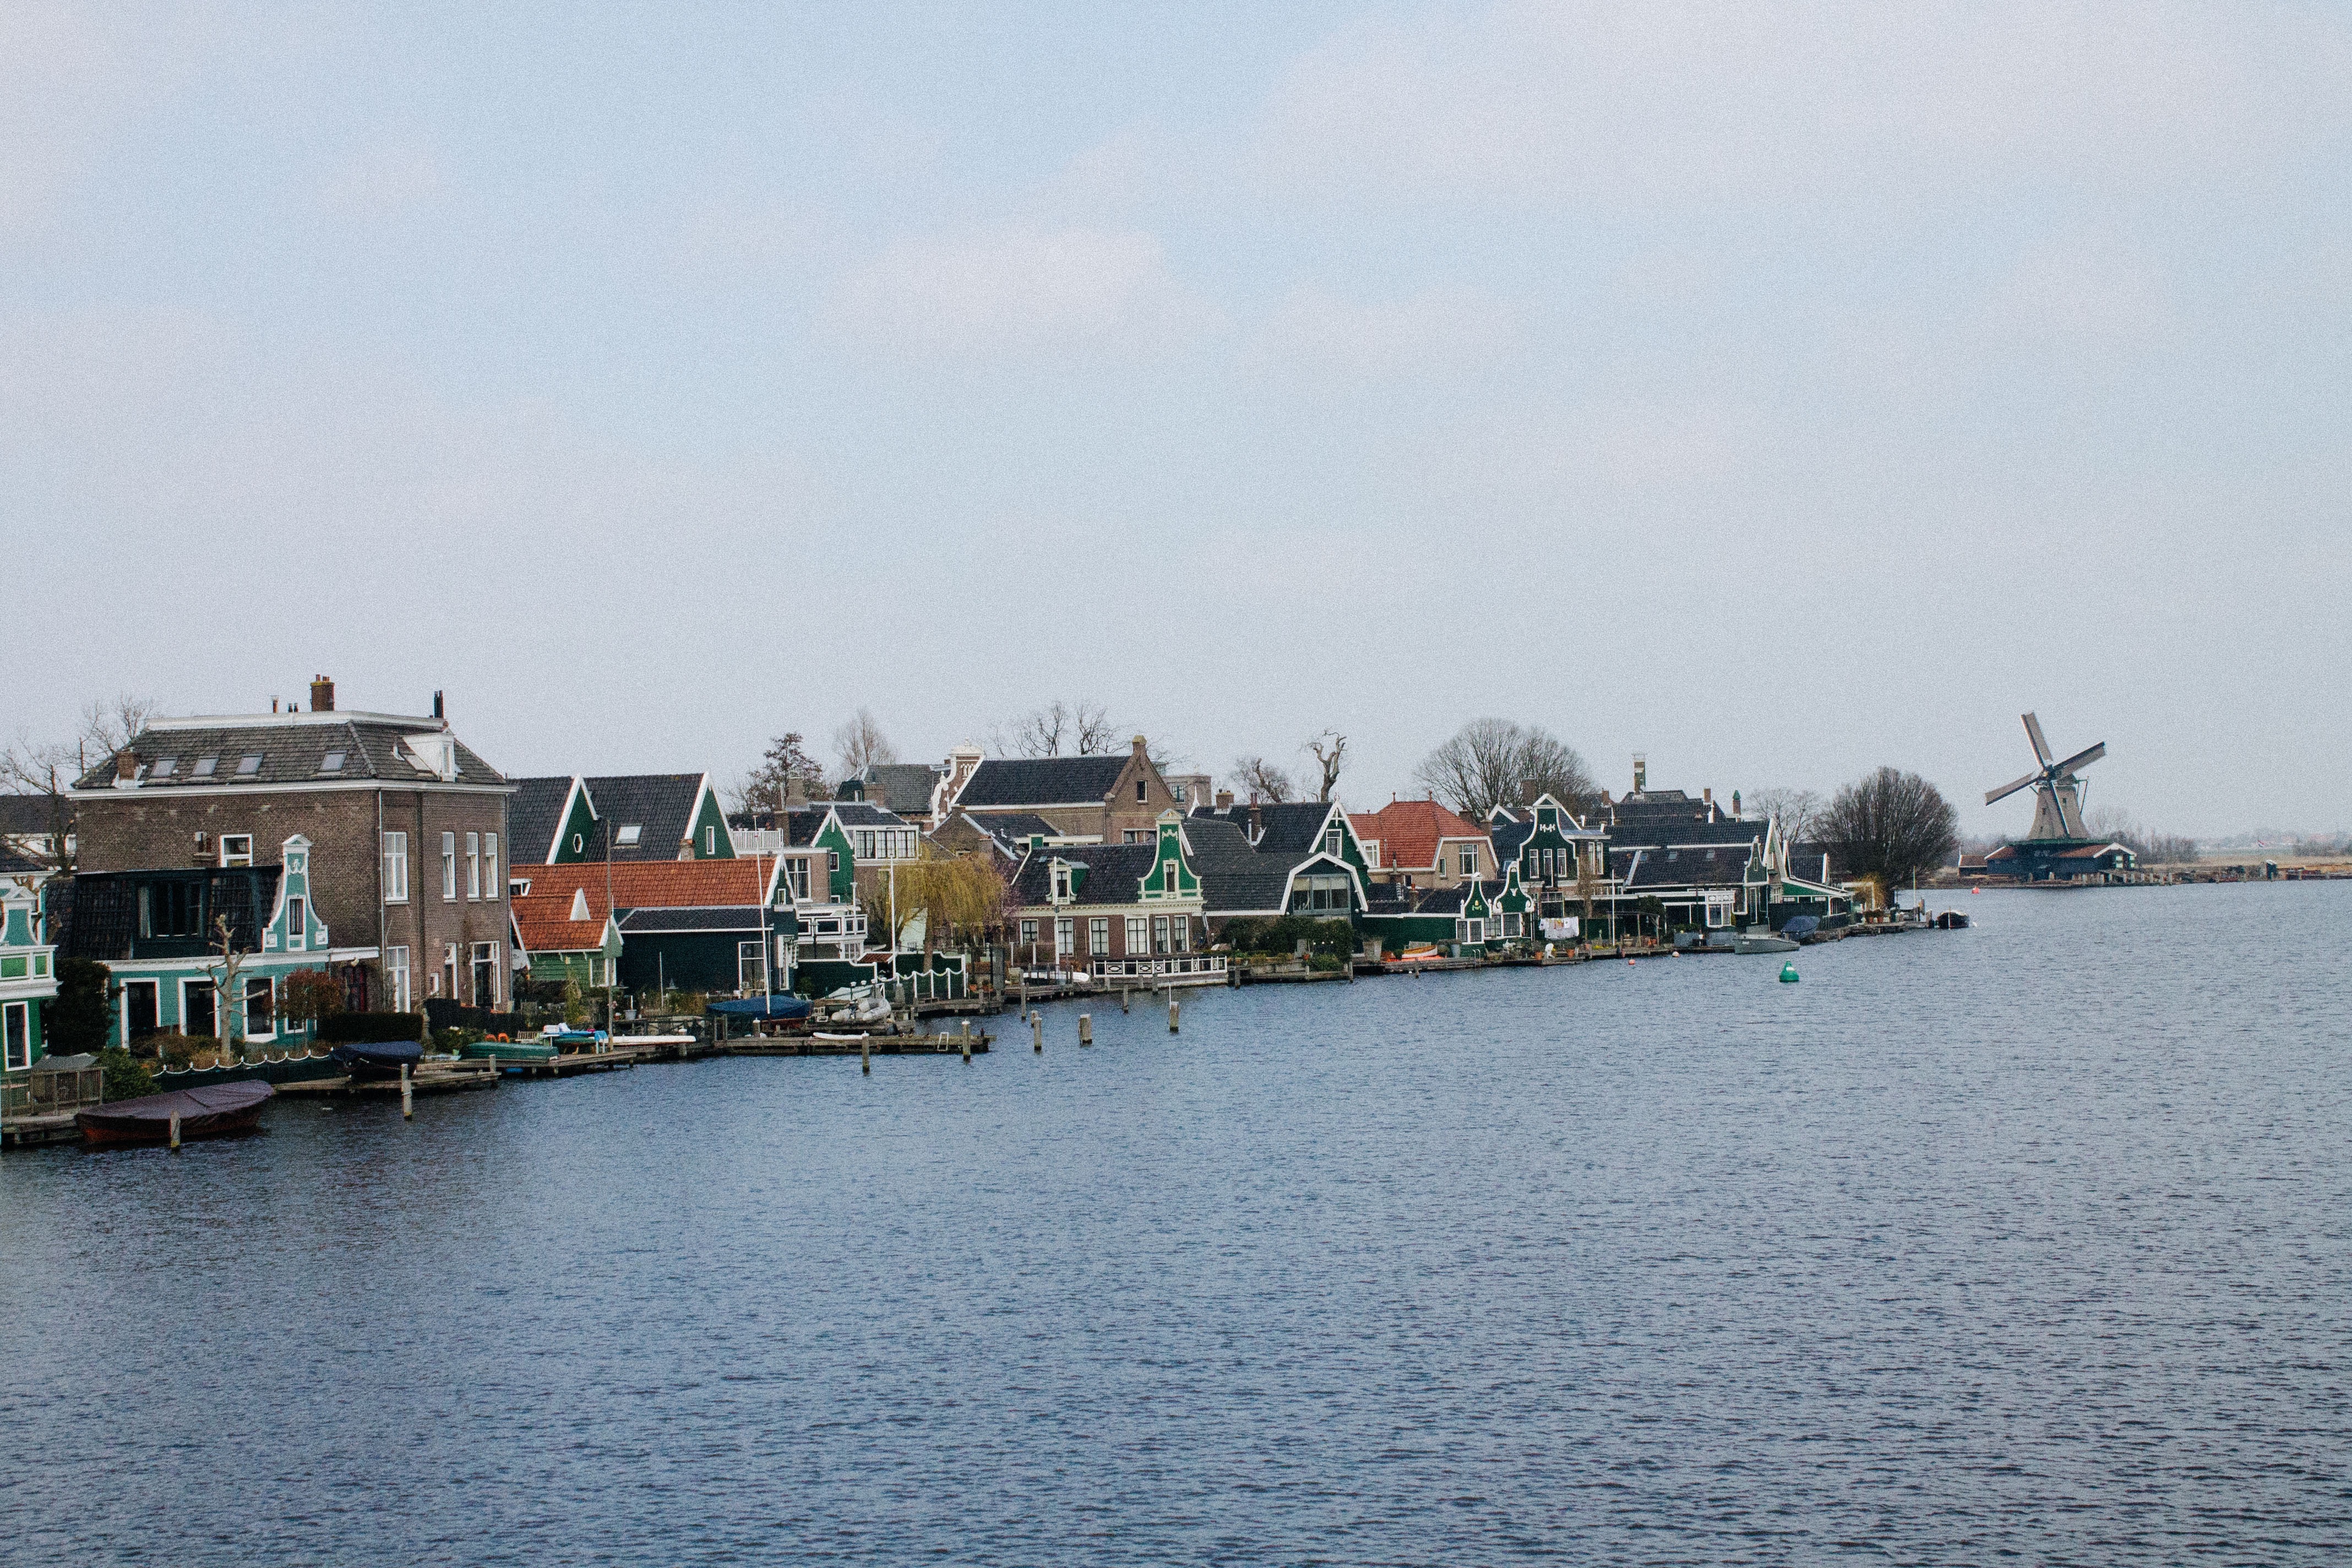
sea, coast, dock, boat, vehicle, bay, harbor, marina, port, waterway, ferry, channel, passenger ship